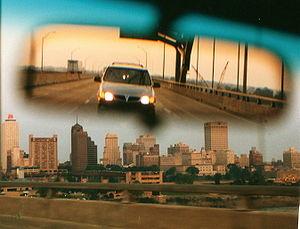
Un rétroviseur est un équipement comportant un miroir orientable que l'on trouve aujourd'hui sur presque tous les véhicules motorisés. Ce dispositif permet au conducteur du véhicule d'observer l'environnement qu'il ne peut pas voir en marche normale, c'est-à-dire derrière lui et sur les côtés.